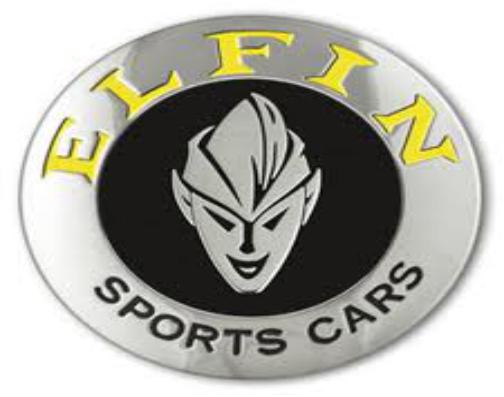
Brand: Elfin
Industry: Others